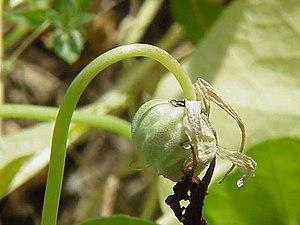
La Grande Capucine ou Capucine est une plante herbacée vivace, de la famille des Tropaéolacées et du genre Tropaeolum. Cette plante ornementale et comestible est probablement un hybride originaire d'Amérique du Sud. Elle a été introduite en France, ou elle est cultivée comme une annuelle, en provenance du Pérou à la fin du XVIIᵉ siècle.